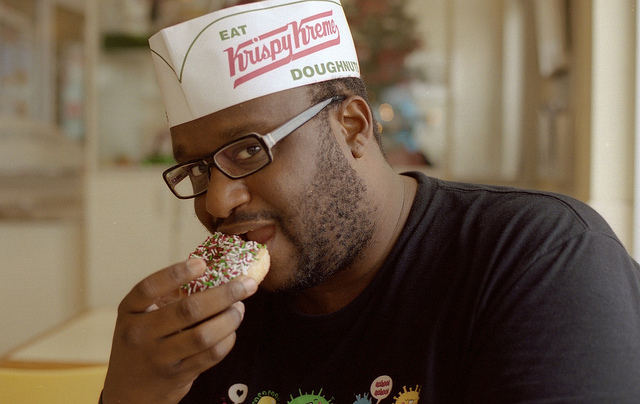
user: Given an image and a question. Answer the question in a short answer. Question: What type of donut is this brand known for? Short Answer:
assistant: glazed